A Madea Homecoming

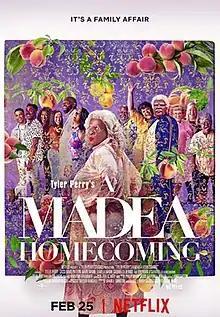
Promotional release poster

A Madea Homecoming is a 2022 American comedy film produced, written, and directed by Tyler Perry and his second film to be released by Netflix. Besides Perry, the film stars Cassi Davis-Patton, David Mann, Tamela Mann, Gabrielle Dennis, and Brendan O'Carroll. It is the twelfth film in the "Madea" cinematic universe. The film tells the story of Madea partaking in her great-grandson's college graduation party as hidden secrets emerge and surprise visitors show up. It was released on February 25, 2022. It is adapted from Perry's stage play "Madea's Farewell Play", the first "Madea" film to be adapted from a stage play since "A Madea Christmas". The film is also a crossover between the "Madea" franchise and the Irish sitcom "Mrs. Brown's Boys".